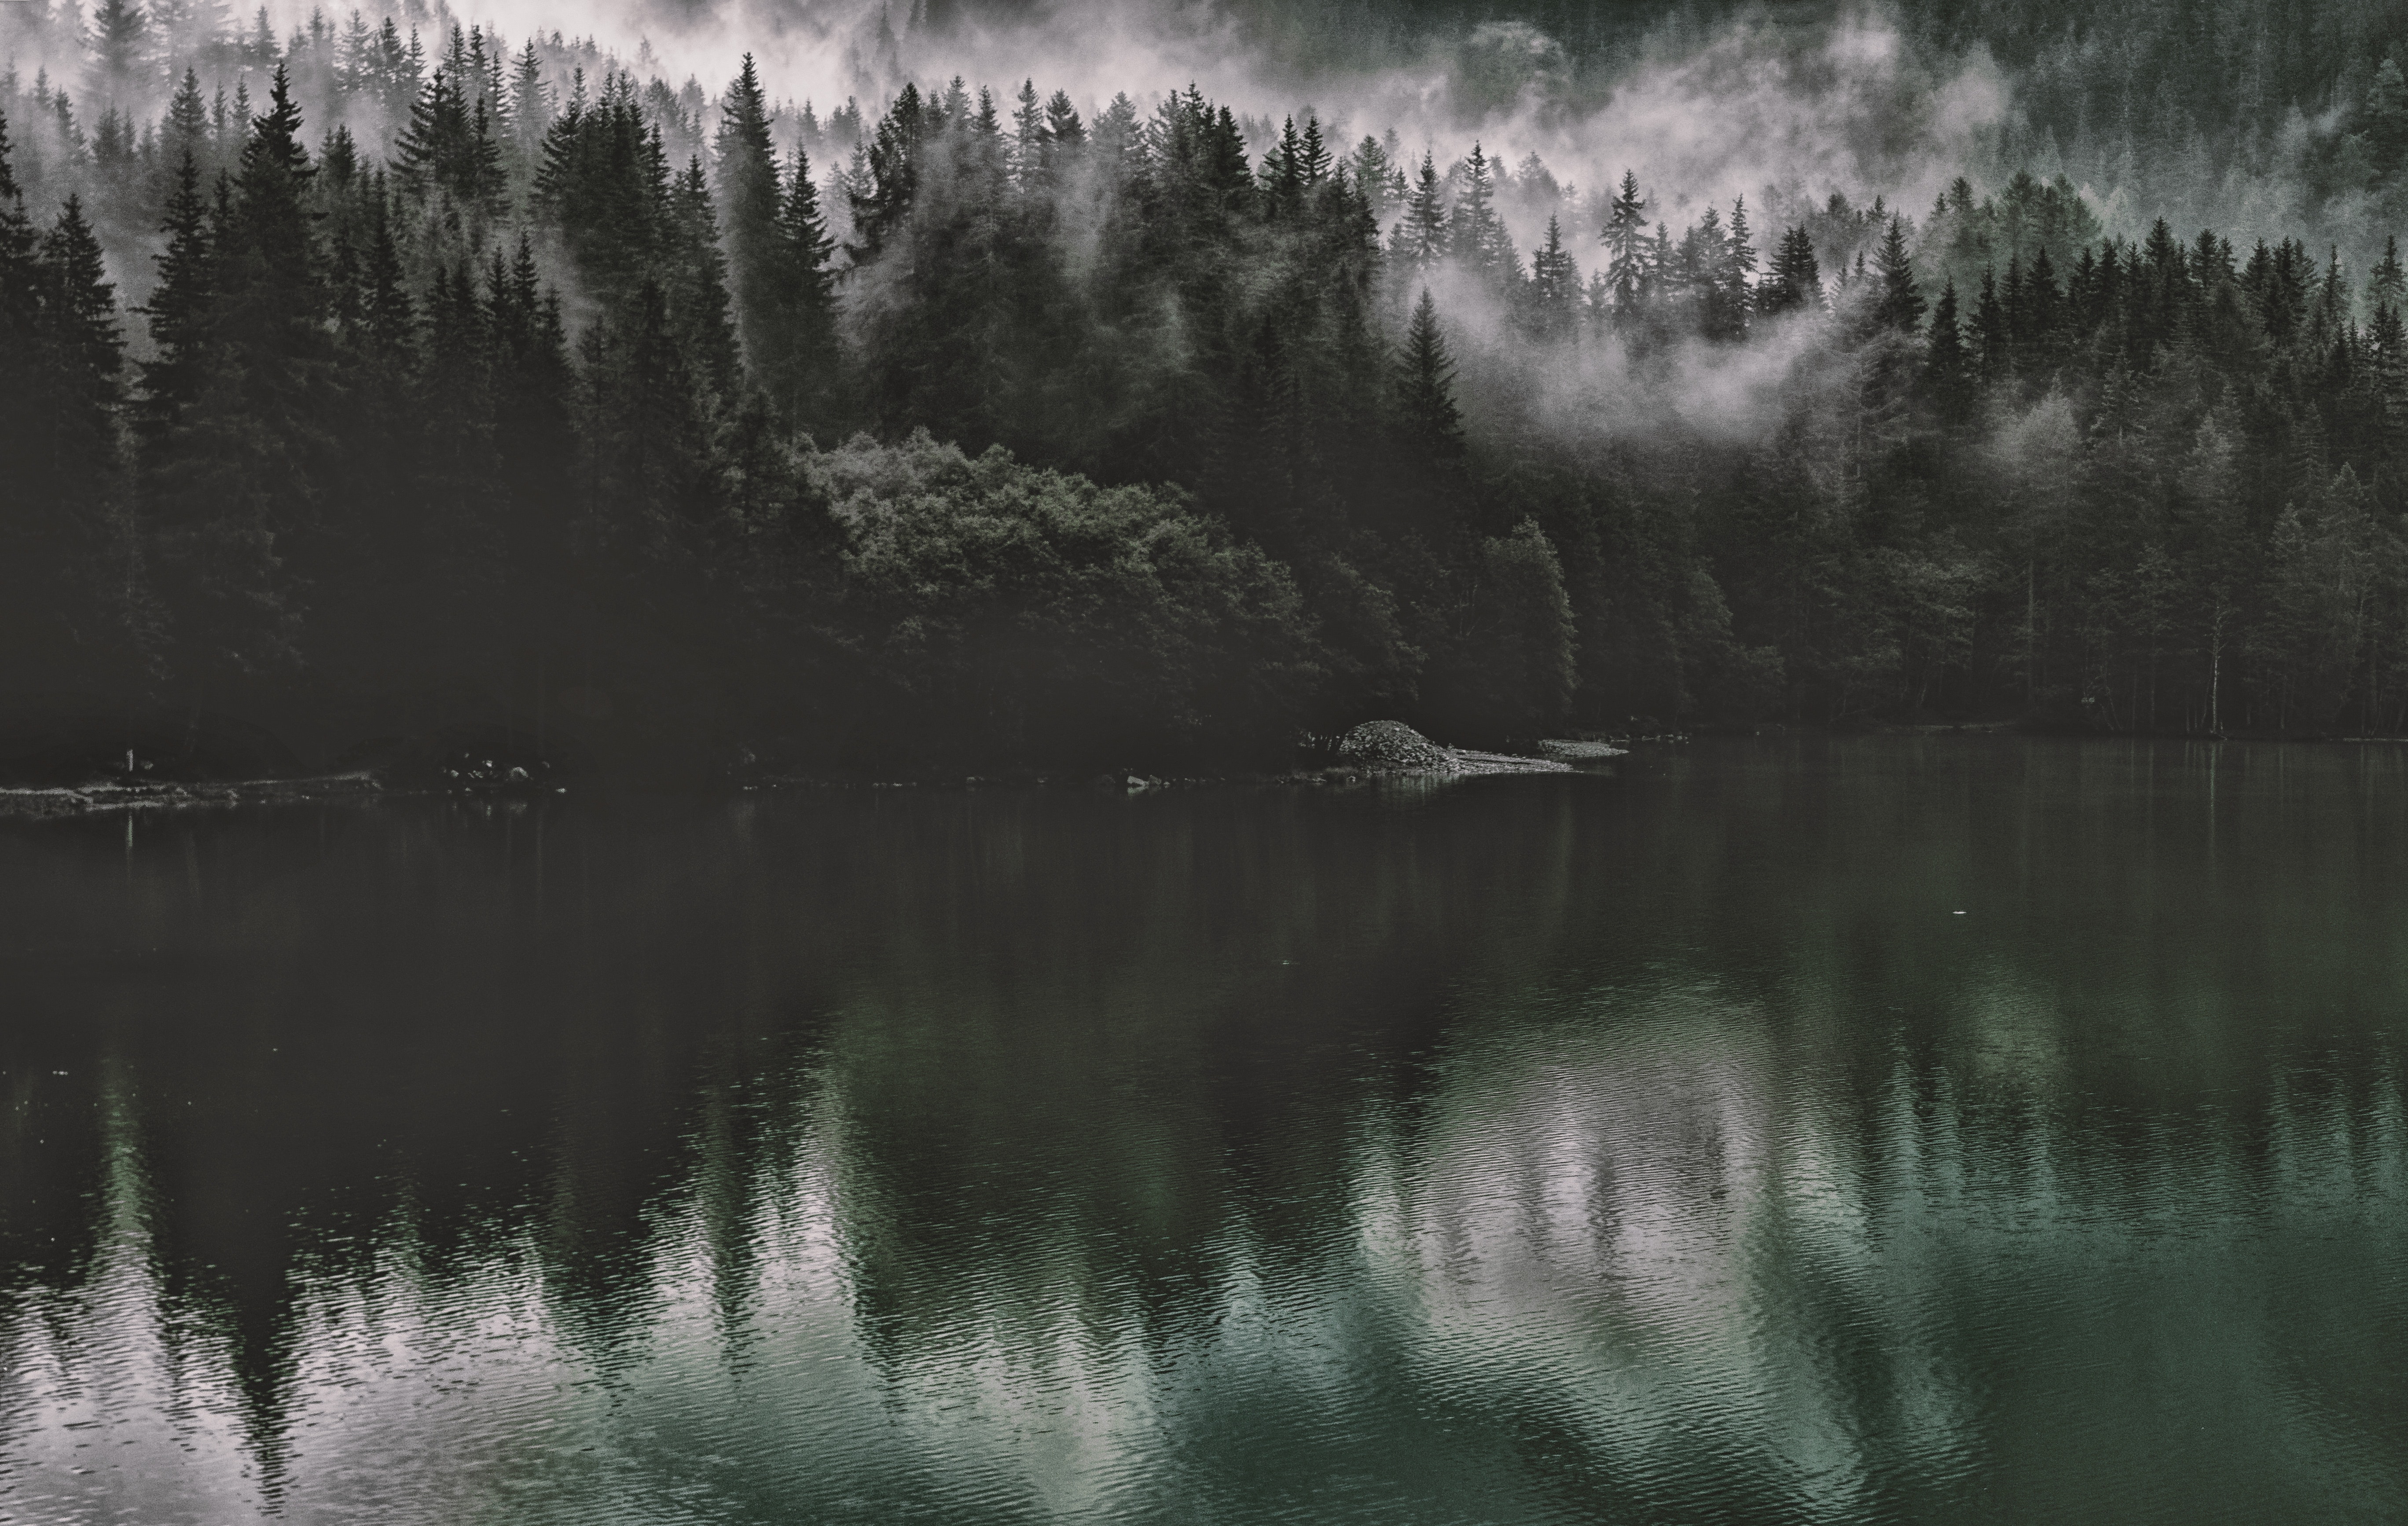
nature, reflection, water, black, atmospheric phenomenon, sky, natural landscape, lake, tree, atmosphere, wilderness, morning, cloud, black and white, river, mist, forest, bank, calm, winter, watercourse, landscape, photography, bayou, plant, loch, monochrome photography, fog, pond, monochrome, darkness, reservoir, sound